Bukayo Saka

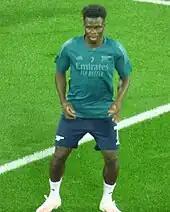
Saka training with Arsenal in 2023

Saka played a pivotal role for Arsenal during the 2022–23 season, scoring crucial goals and providing assists as Arsenal aimed to win their first Premier League title since 2003–04. On 20 August 2022, he made his 100th Premier League appearance in a 3–0 win at Bournemouth, becoming the second youngest Arsenal player to reach that milestone. He scored first goal of the season in a 3–1 away defeat against Manchester United on 4 September. In their next Premier League match on 18 September, Saka would provide two assists for teammates William Saliba and Fábio Vieira in a 3–0 away victory at Brentford, a result that would sent Arsenal to the top of the table. In October, Saka would score in three consecutive matches for the first time in his career, with a brace against Liverpool on 9 October, and goals against Bodø/Glimt in the Europa League and Leeds United in the Premier League on 13 October and 16 October, respectively.